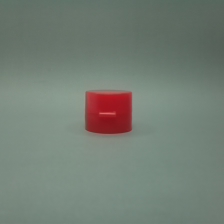
Color: red/orange/pink/fuchsia/brown
Cap type: flip-top cap